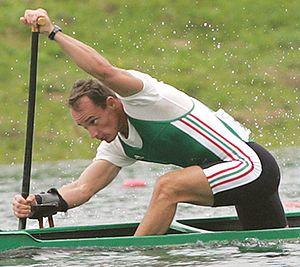
György Kolonics, surnommé Kolo, est un céiste hongrois pratiquant la course en ligne, qui a remporté deux médailles d'or et deux médailles de bronze aux Jeux olympiques. Il a également remporté 15 médailles d'or aux Championnats du monde.